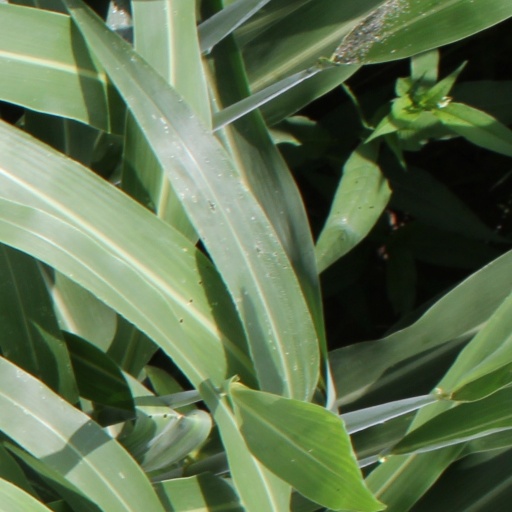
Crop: sorghum